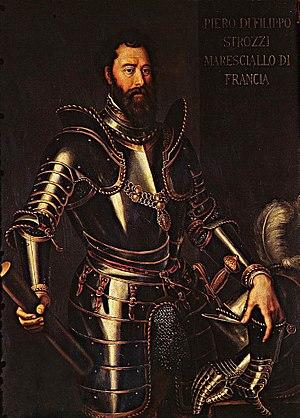
Piero Strozzi, cousin de Catherine de Médicis, connu en France sous le nom de Pierre Strozzi, était un condottiere florentin de la Renaissance, qui s'engagea au service de la France et devint maréchal de France en 1554.